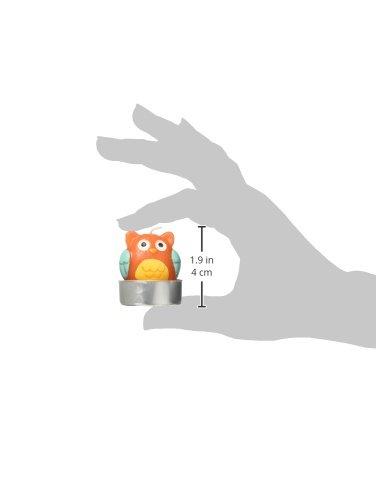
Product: Kate Aspen Set of 4 Assorted Candle, Whooo's The Cutest Baby Owl
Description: Set of four baby owl candle favors in an array of cool colors, like tangerine, lemon yellow, chocolate brown and turquoise, the owlets have lovable, sweet faces and a wick on the top of their heads.
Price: $3.50
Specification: Product Dimensions:         4.1 x 3.6 x 2.5 inches ; 5.9 ounces    |Shipping Weight: 9.1 ounces (View shipping rates and policies)|Domestic Shipping: Item can be shipped within U.S.|International Shipping: This item can be shipped to select countries outside of the U.S.  Learn More|ASIN: B00B2F7U14|UPC: 843905076882 843905089974|Item model number: 20151AS